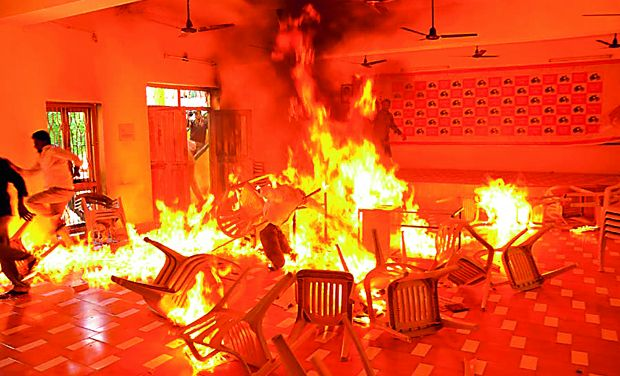
Fire: yes
Smoke: yes